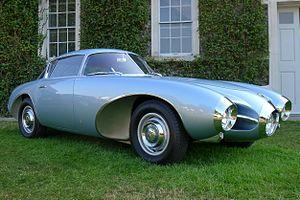
Abarth & C. SpA est une société fondée le 31 mars 1949 à Turin par Carlo Abarth. Né Karl Abarth à Vienne le 15 novembre 1908, ce dernier adoptera définitivement le prénom de Carlo après la Seconde Guerre mondiale lorsqu'il s'installera en Italie dans les faubourgs de Turin, à proximité des usines de Fiat et de Lancia, pour fonder sa société de préparation de voitures pour la course qui fabriquera en grande série surtout des modèles Fiat.